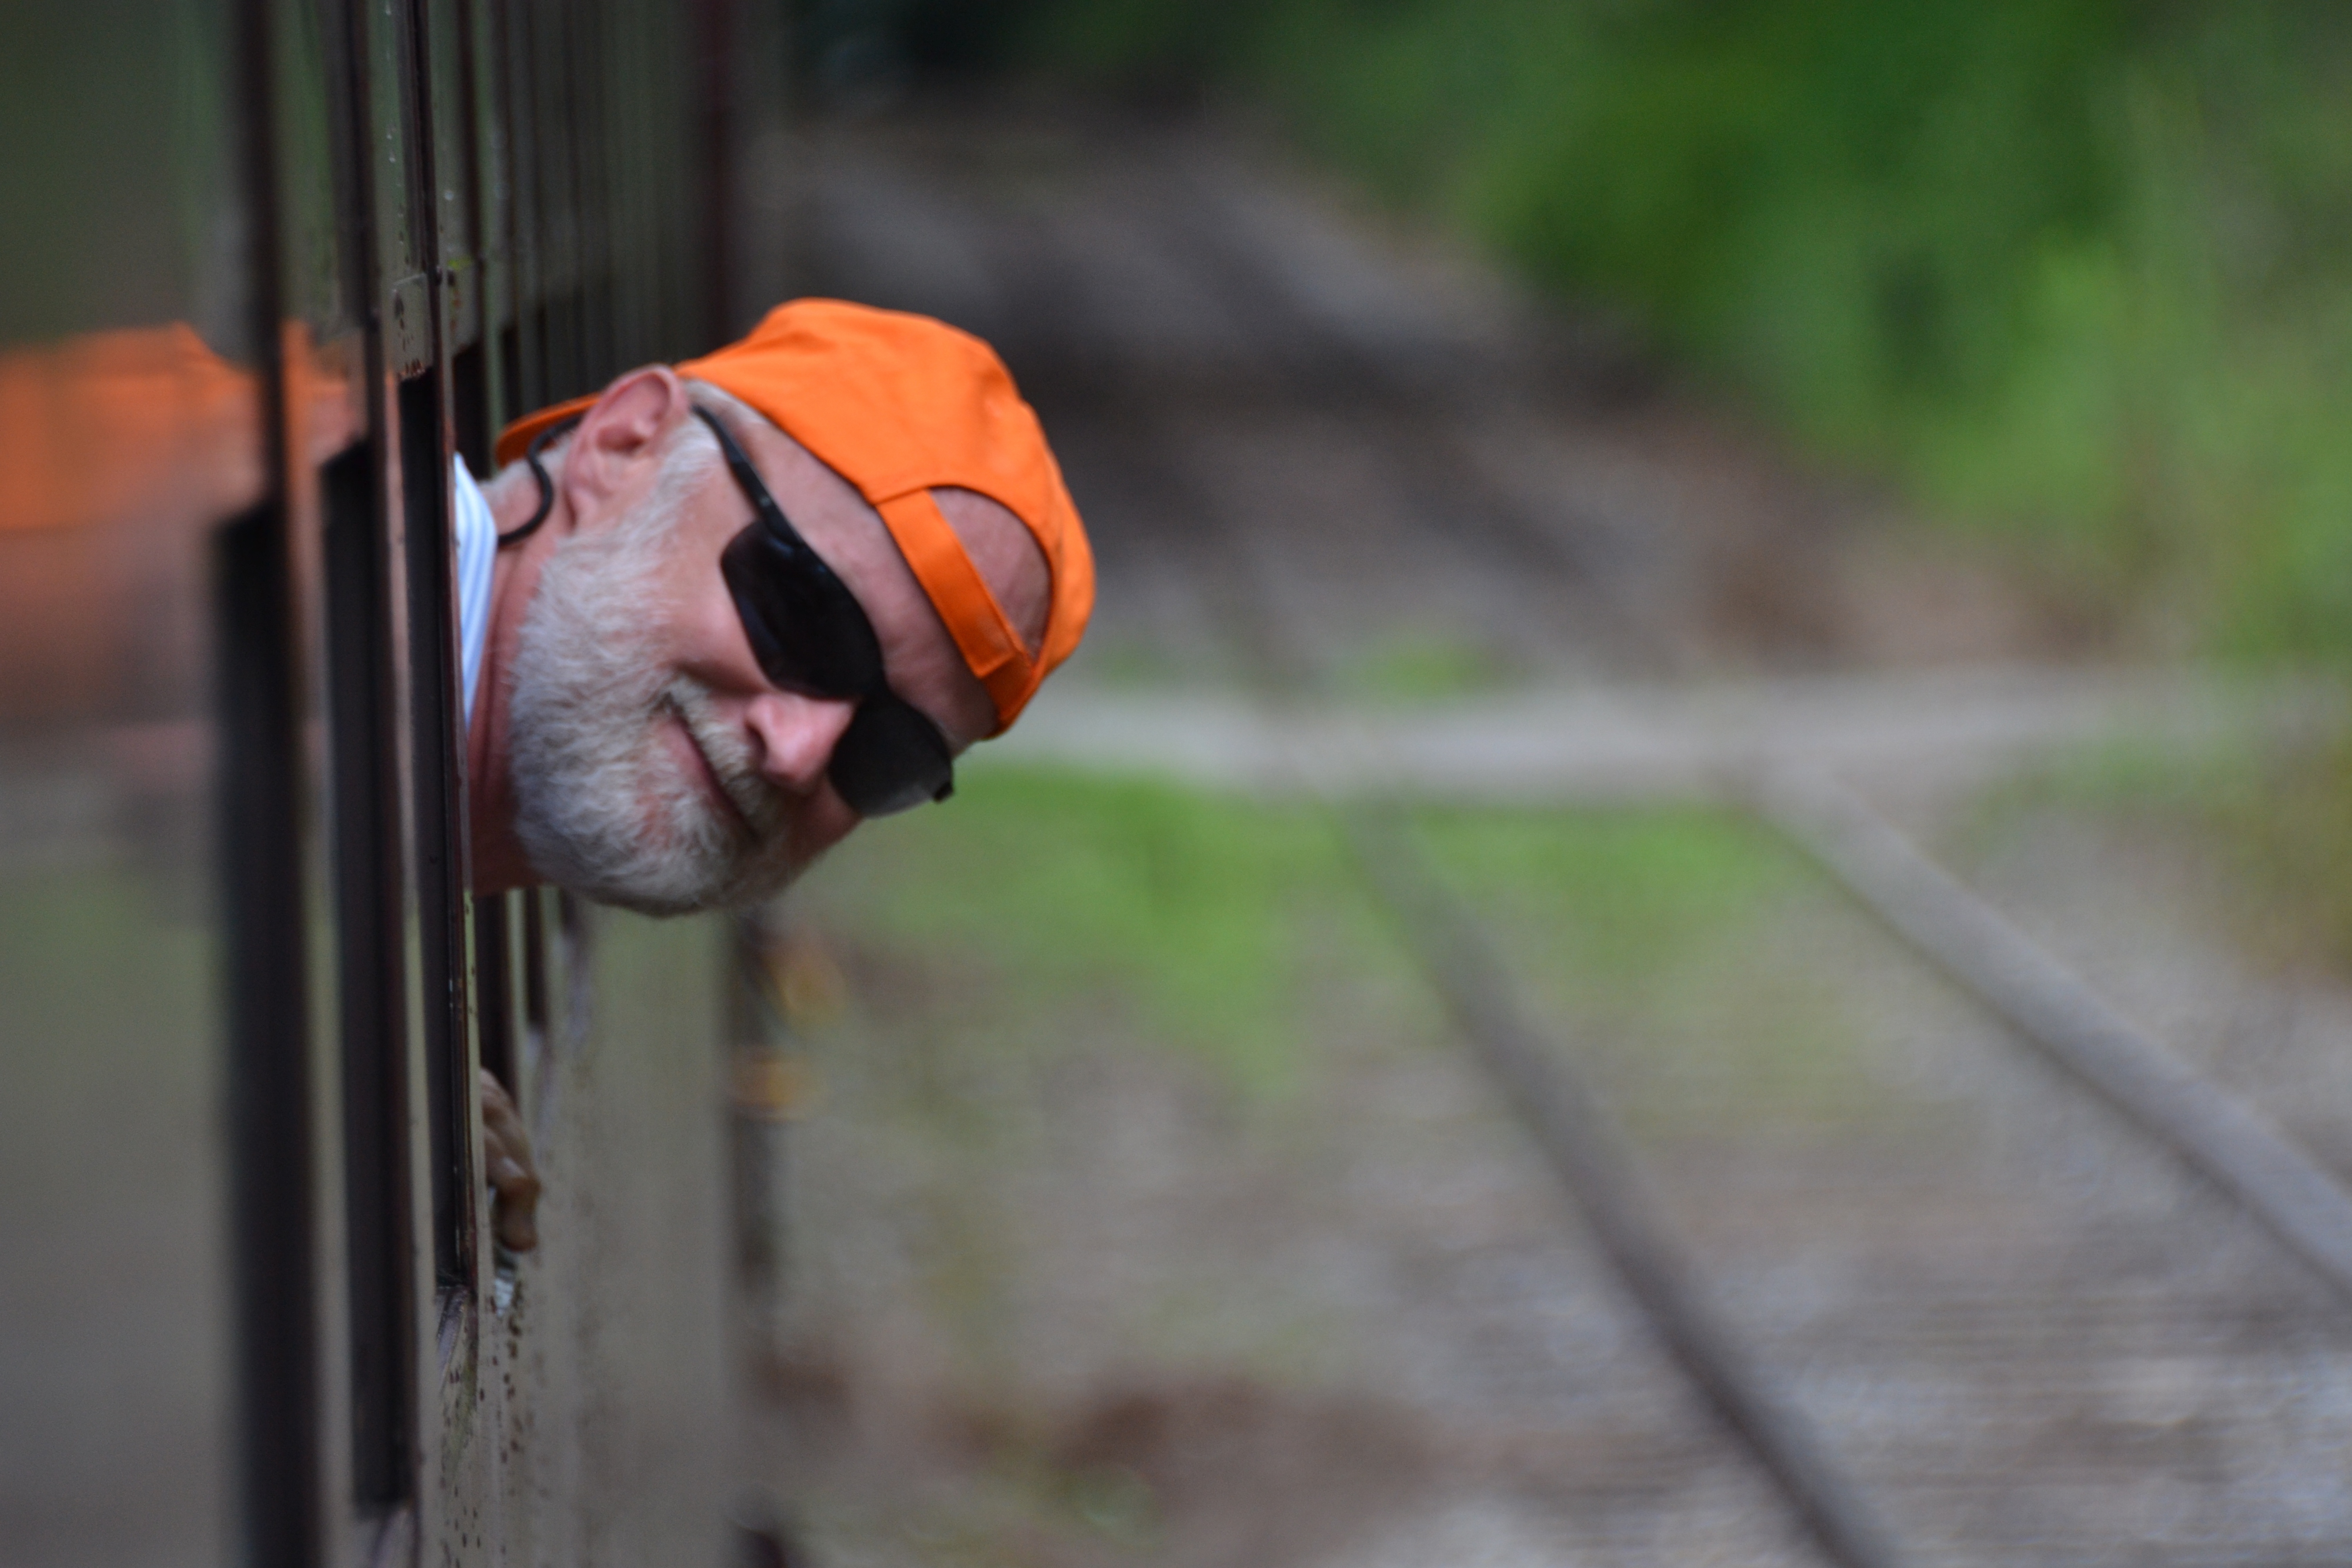
man, bird, people, train, smile, head, vertebrate, perching bird